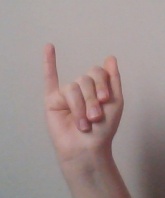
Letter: meem